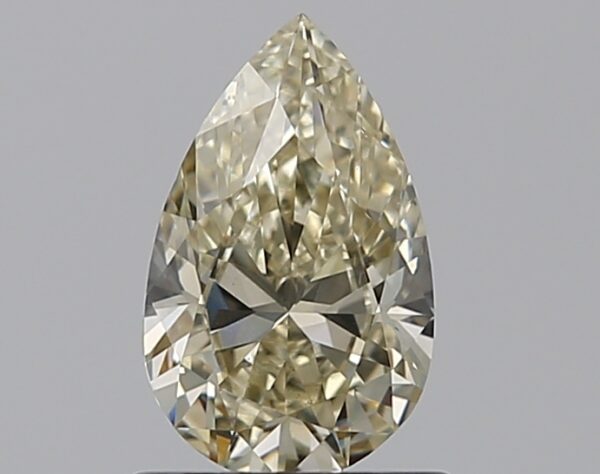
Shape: pear
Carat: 0.7
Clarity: VS2
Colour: N
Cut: EX
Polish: EX
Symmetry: VG
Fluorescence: F
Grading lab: GIA
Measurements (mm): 7.9 x 4.89 x 2.99